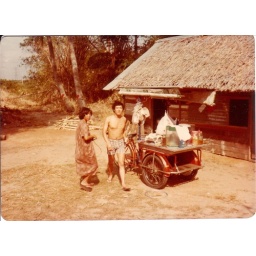
in Melaka around...1960-1970s I think. They lived by the beach and had a pig farm.